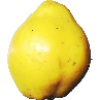
Label: Quince 1